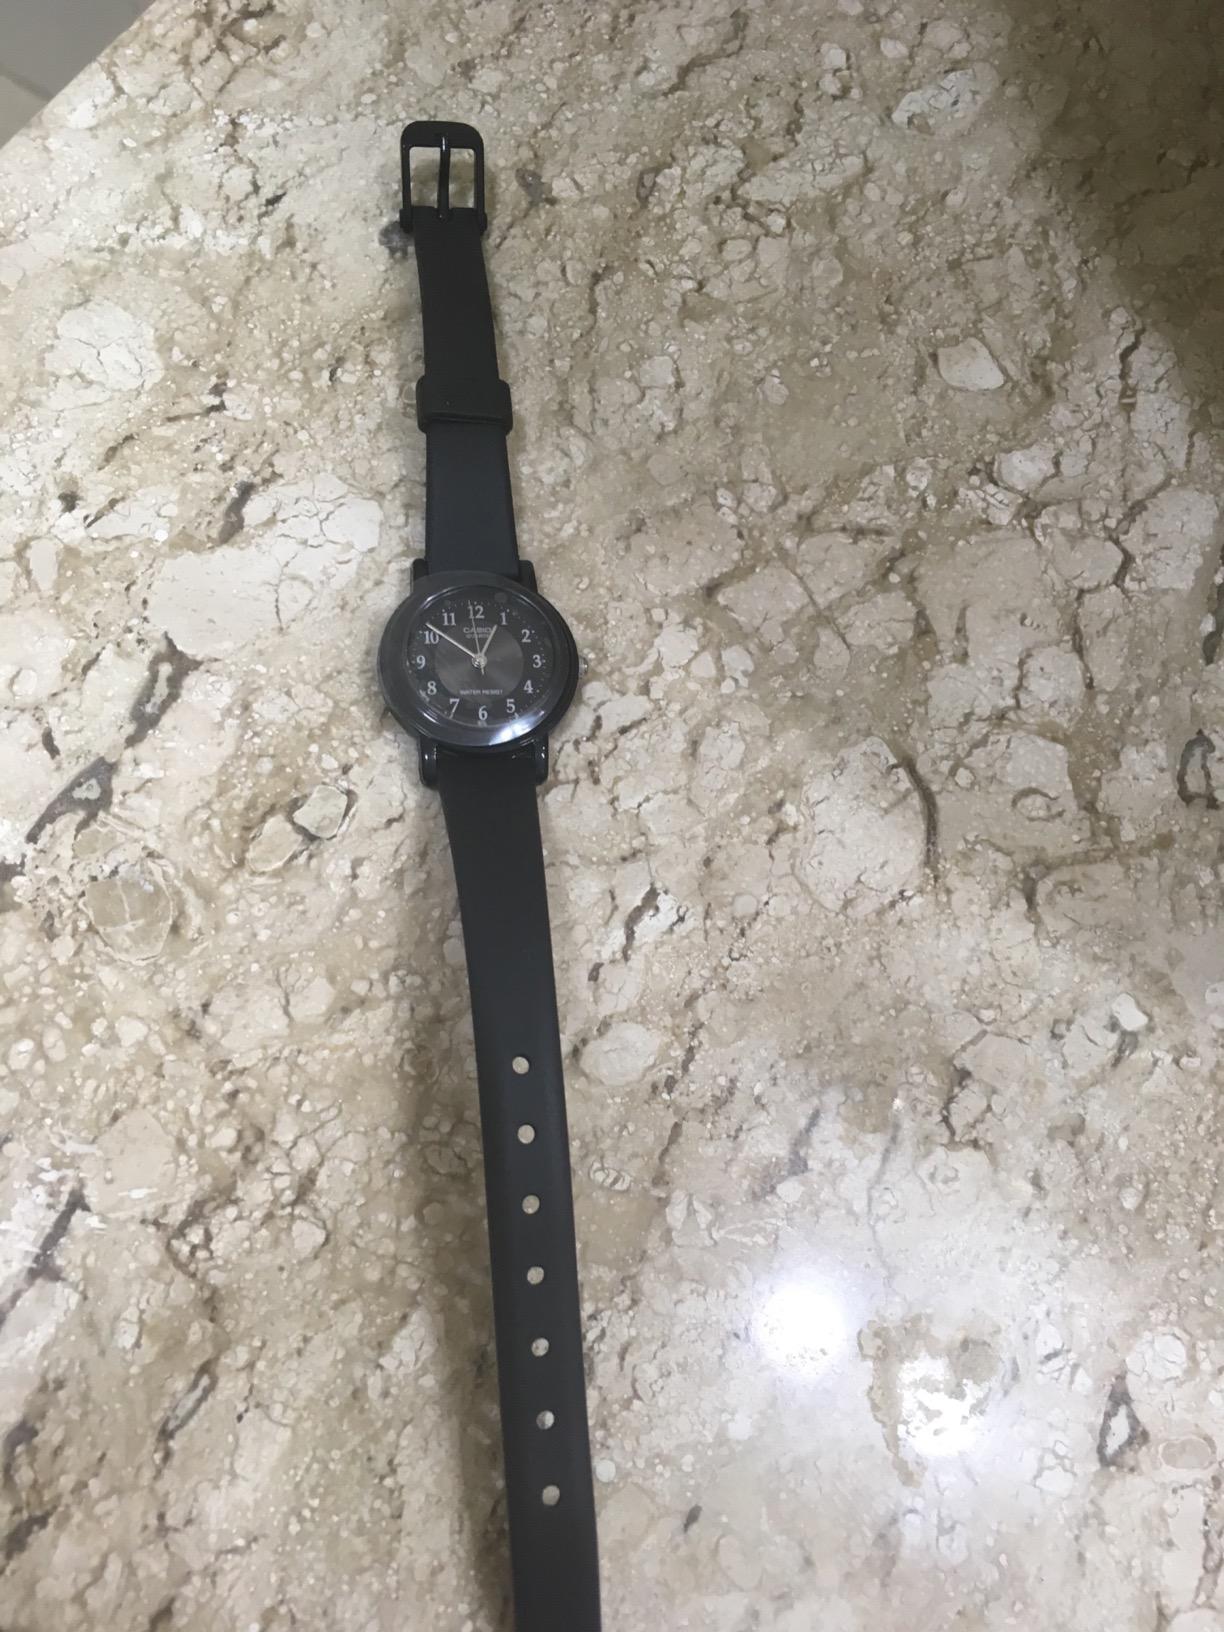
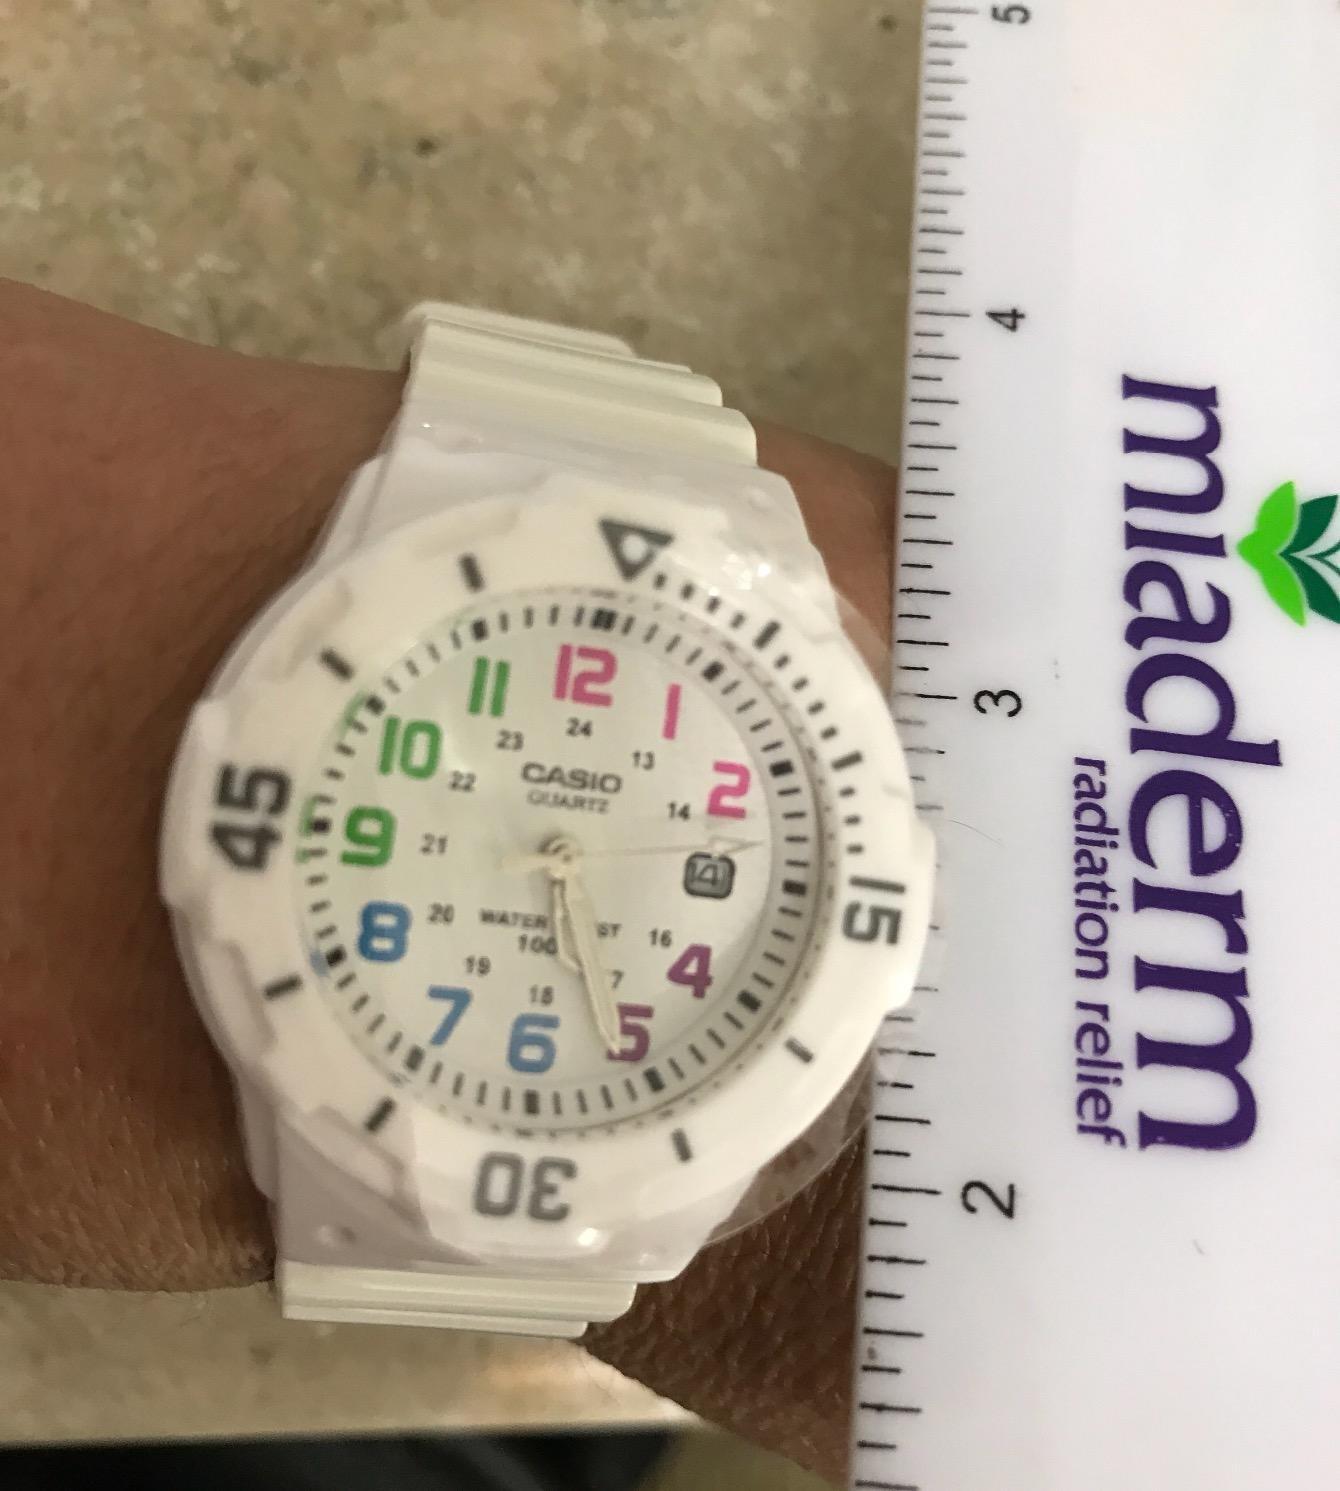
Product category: accessories_watch
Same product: no